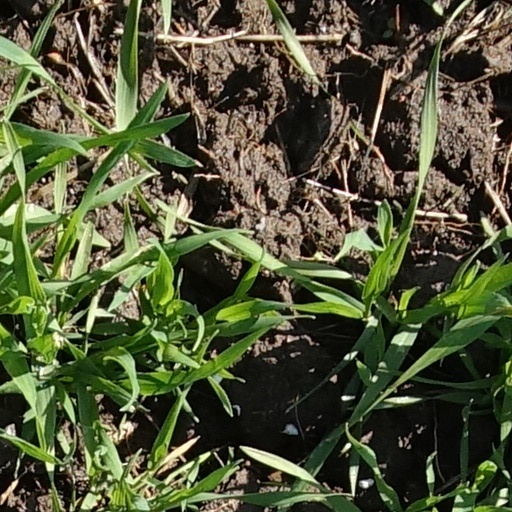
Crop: wheat